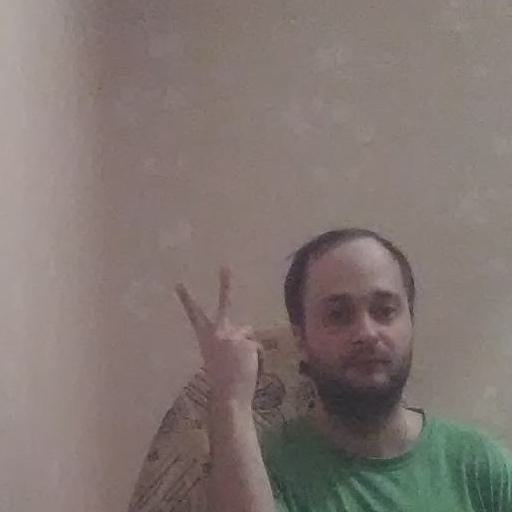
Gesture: peace_inverted